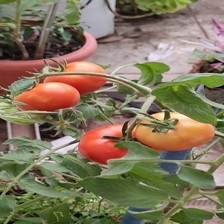
Label: tomato